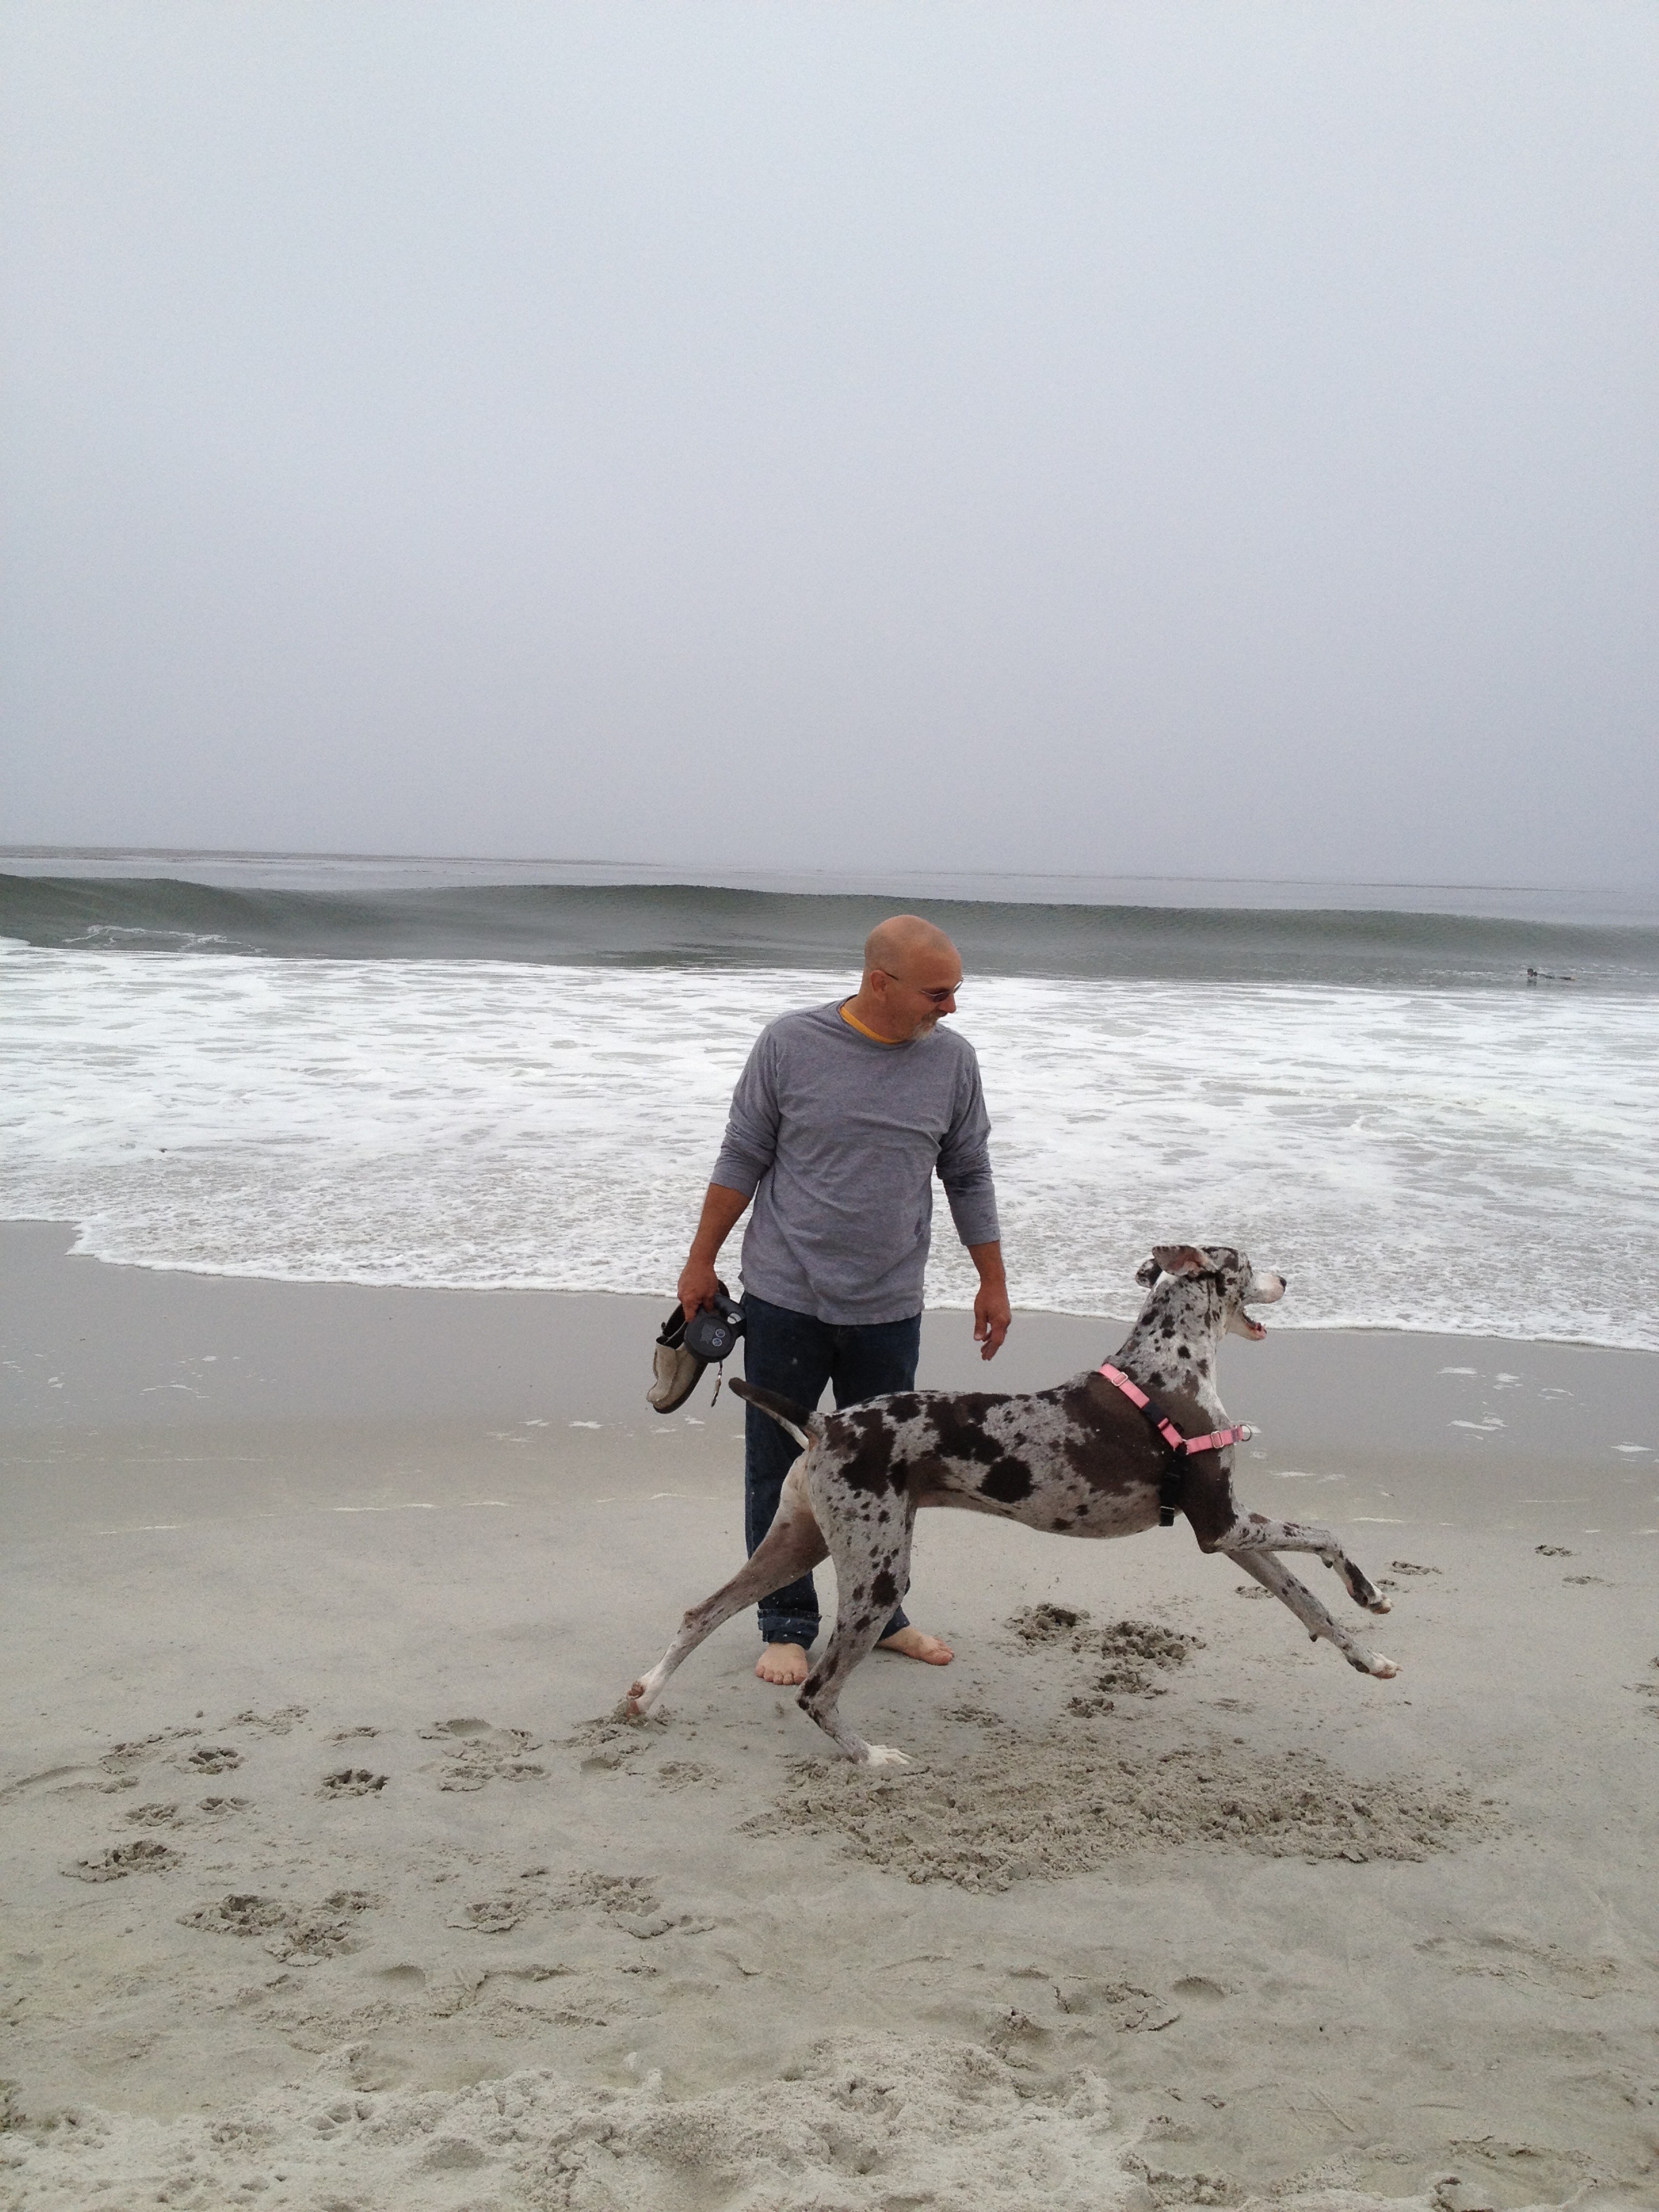
beach, sea, coast, sand, ocean, shore, wave, vacation, bay, material, body of water, cape, wind wave